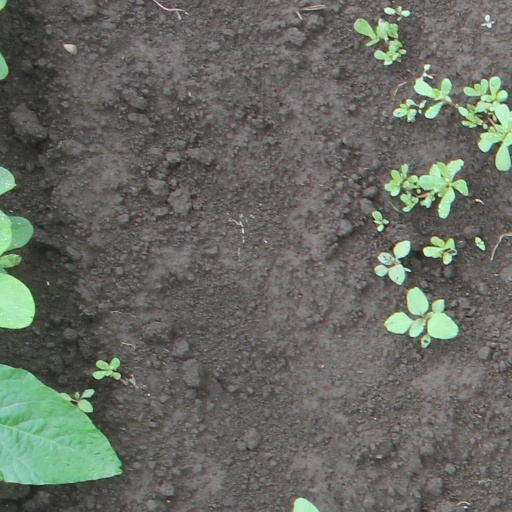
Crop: soybean